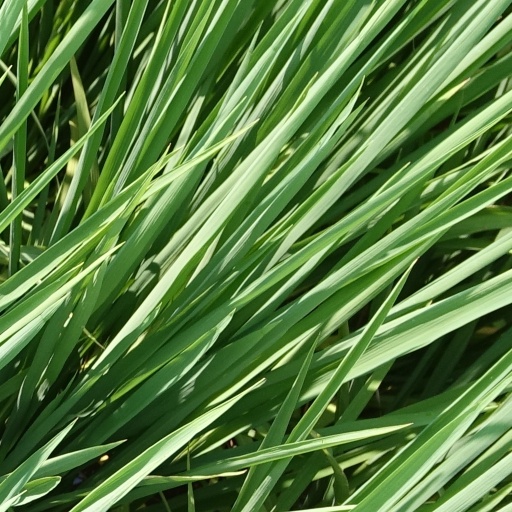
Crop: rice